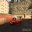
Label: ambulance